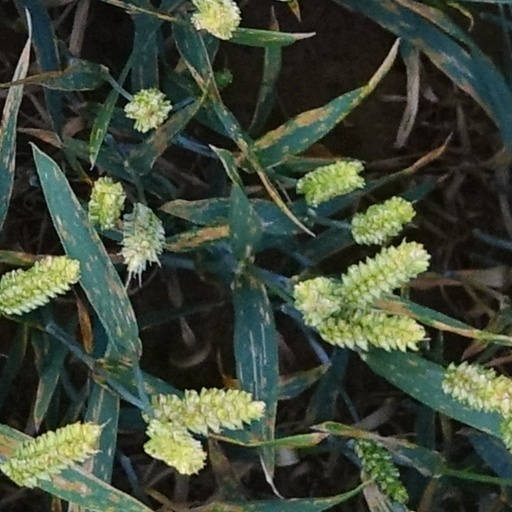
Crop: wheat